Radio Zamaneh

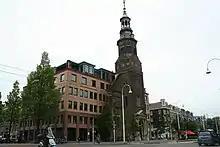
Radio Zamaneh offices in Amsterdam, 2010

Radio Zamaneh is an Amsterdam-based Persian language exile news platform and former radio broadcaster with a leftist approach. "Zamaneh" is the Persian literary term for "time".